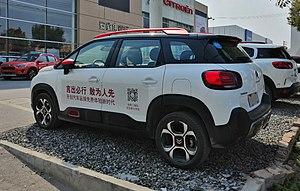
Le C4 Aircross est un crossover commercialisé par le constructeur automobile français Citroën. La première génération, vendue de juin 2012 à novembre 2017 en Europe est basée sur le Mitsubishi ASX. La deuxième génération, présentée en avril 2018 et commercialisée en Chine, est une version allongée du Citroën C3 Aircross.